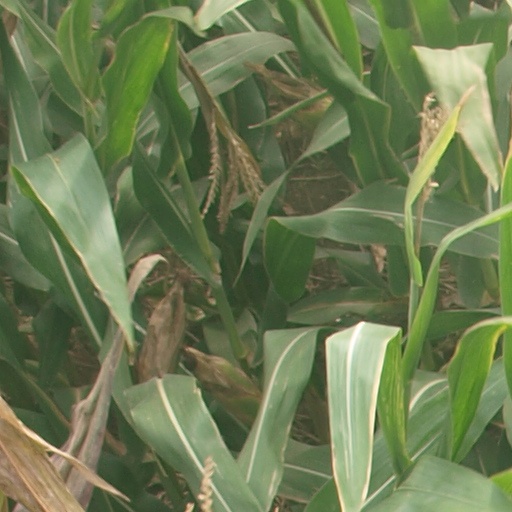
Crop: maize; corn